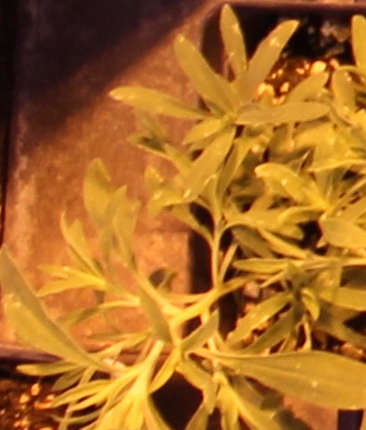
Label: Kochia